Period-doubling bifurcation

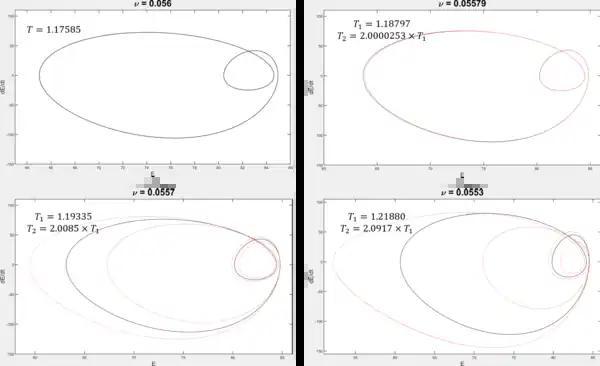
Period doubling in the Kuramoto–Sivashinsky equation with periodic boundary conditions. The curves depict solutions of the Kuramoto–Sivashinsky equation projected onto the energy phase plane "(E, dE/dt)", where "E" is the "L"-norm of the solution. For "ν" = 0.056, there exists a periodic orbit with period "T" ≈ 1.1759. Near "ν" ≈ 0.0558, this solution splits into 2 orbits, which further separate as "ν" is decreased. Exactly at the transitional value of "ν", the new orbit (red-dashed) has double the period of the original. (However, as "ν" increases further, the ratio of periods deviates from exactly 2.)

The Kuramoto–Sivashinsky equation is an example of a spatiotemporally continuous dynamical system that exhibits period doubling. It is one of the most well-studied nonlinear partial differential equations, originally introduced as a model of flame front propagation.